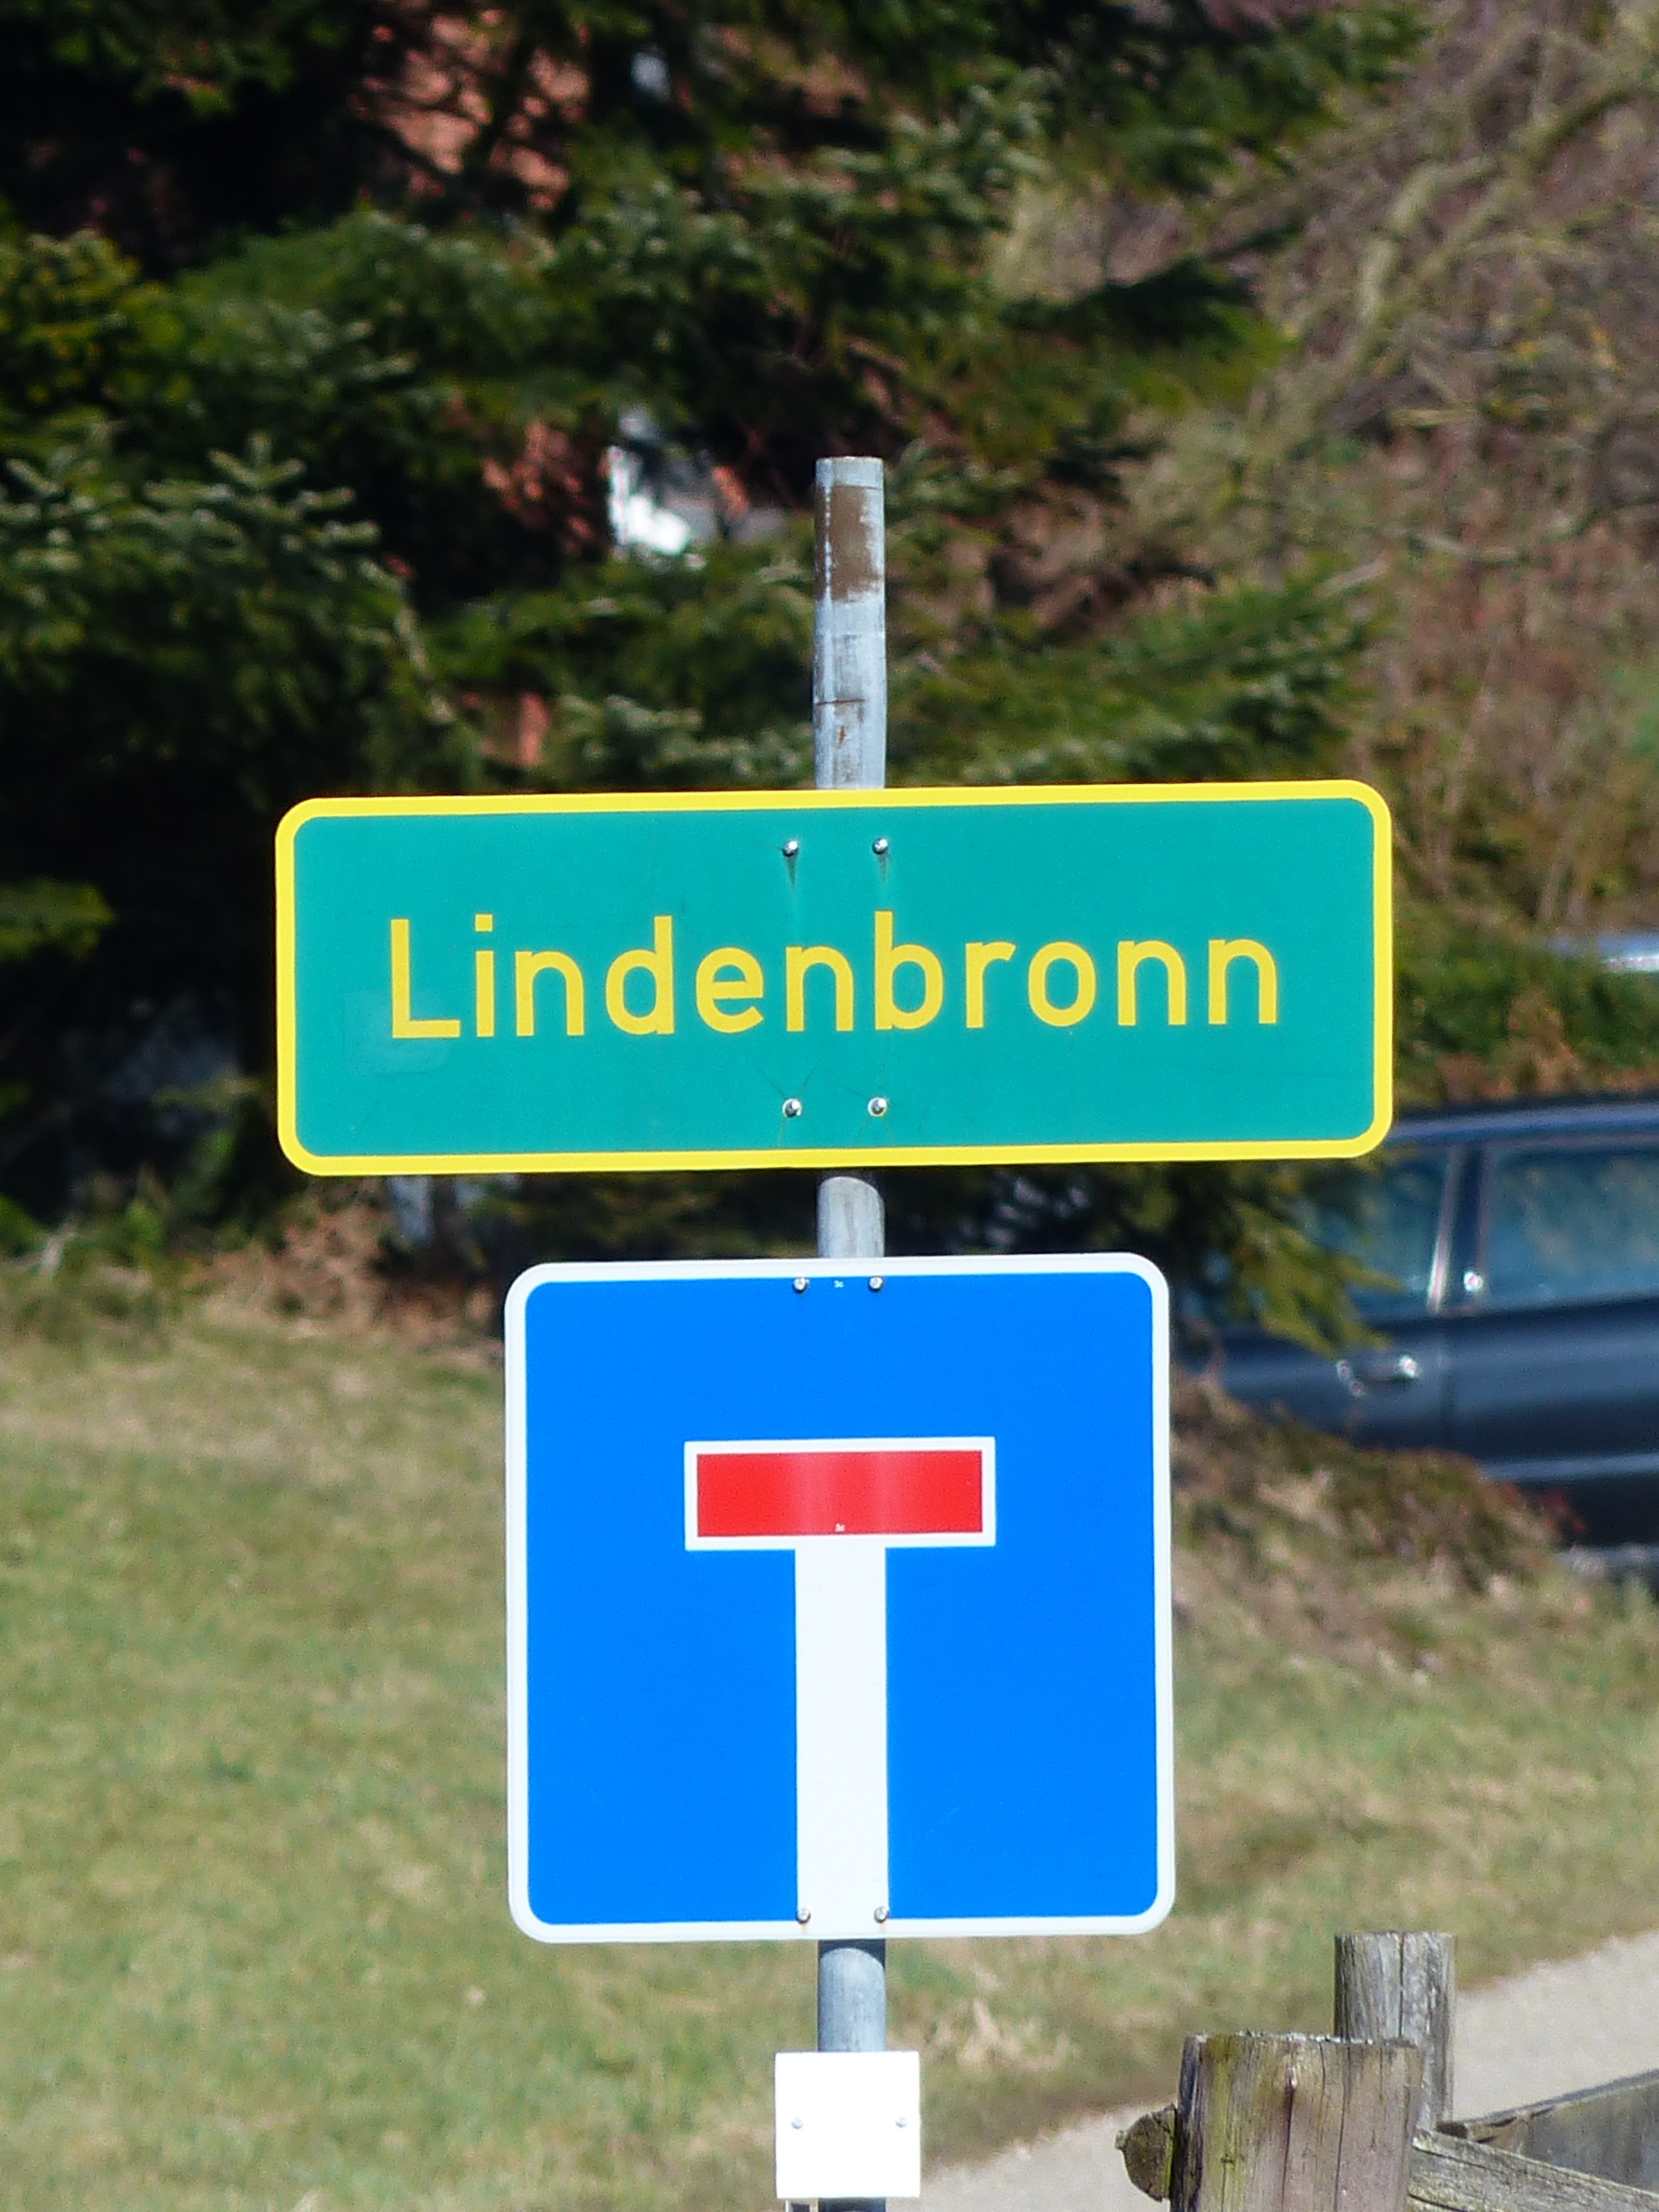
road, traffic, sign, green, street sign, signage, road sign, shield, traffic sign, town sign, dead end, green lawful